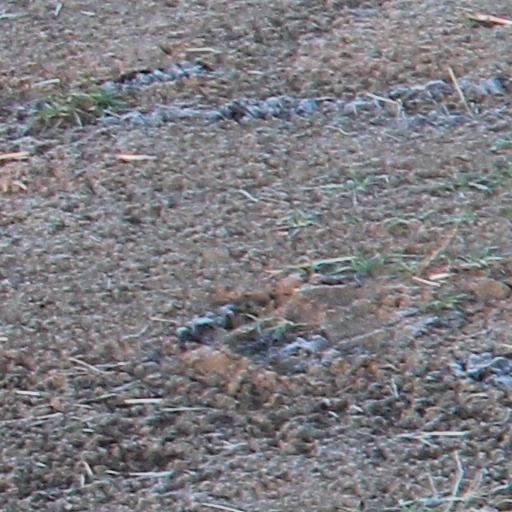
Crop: wheat